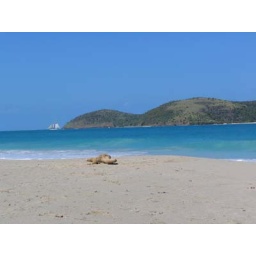
sailboat sailing by culebrita, seen from Zoni beach